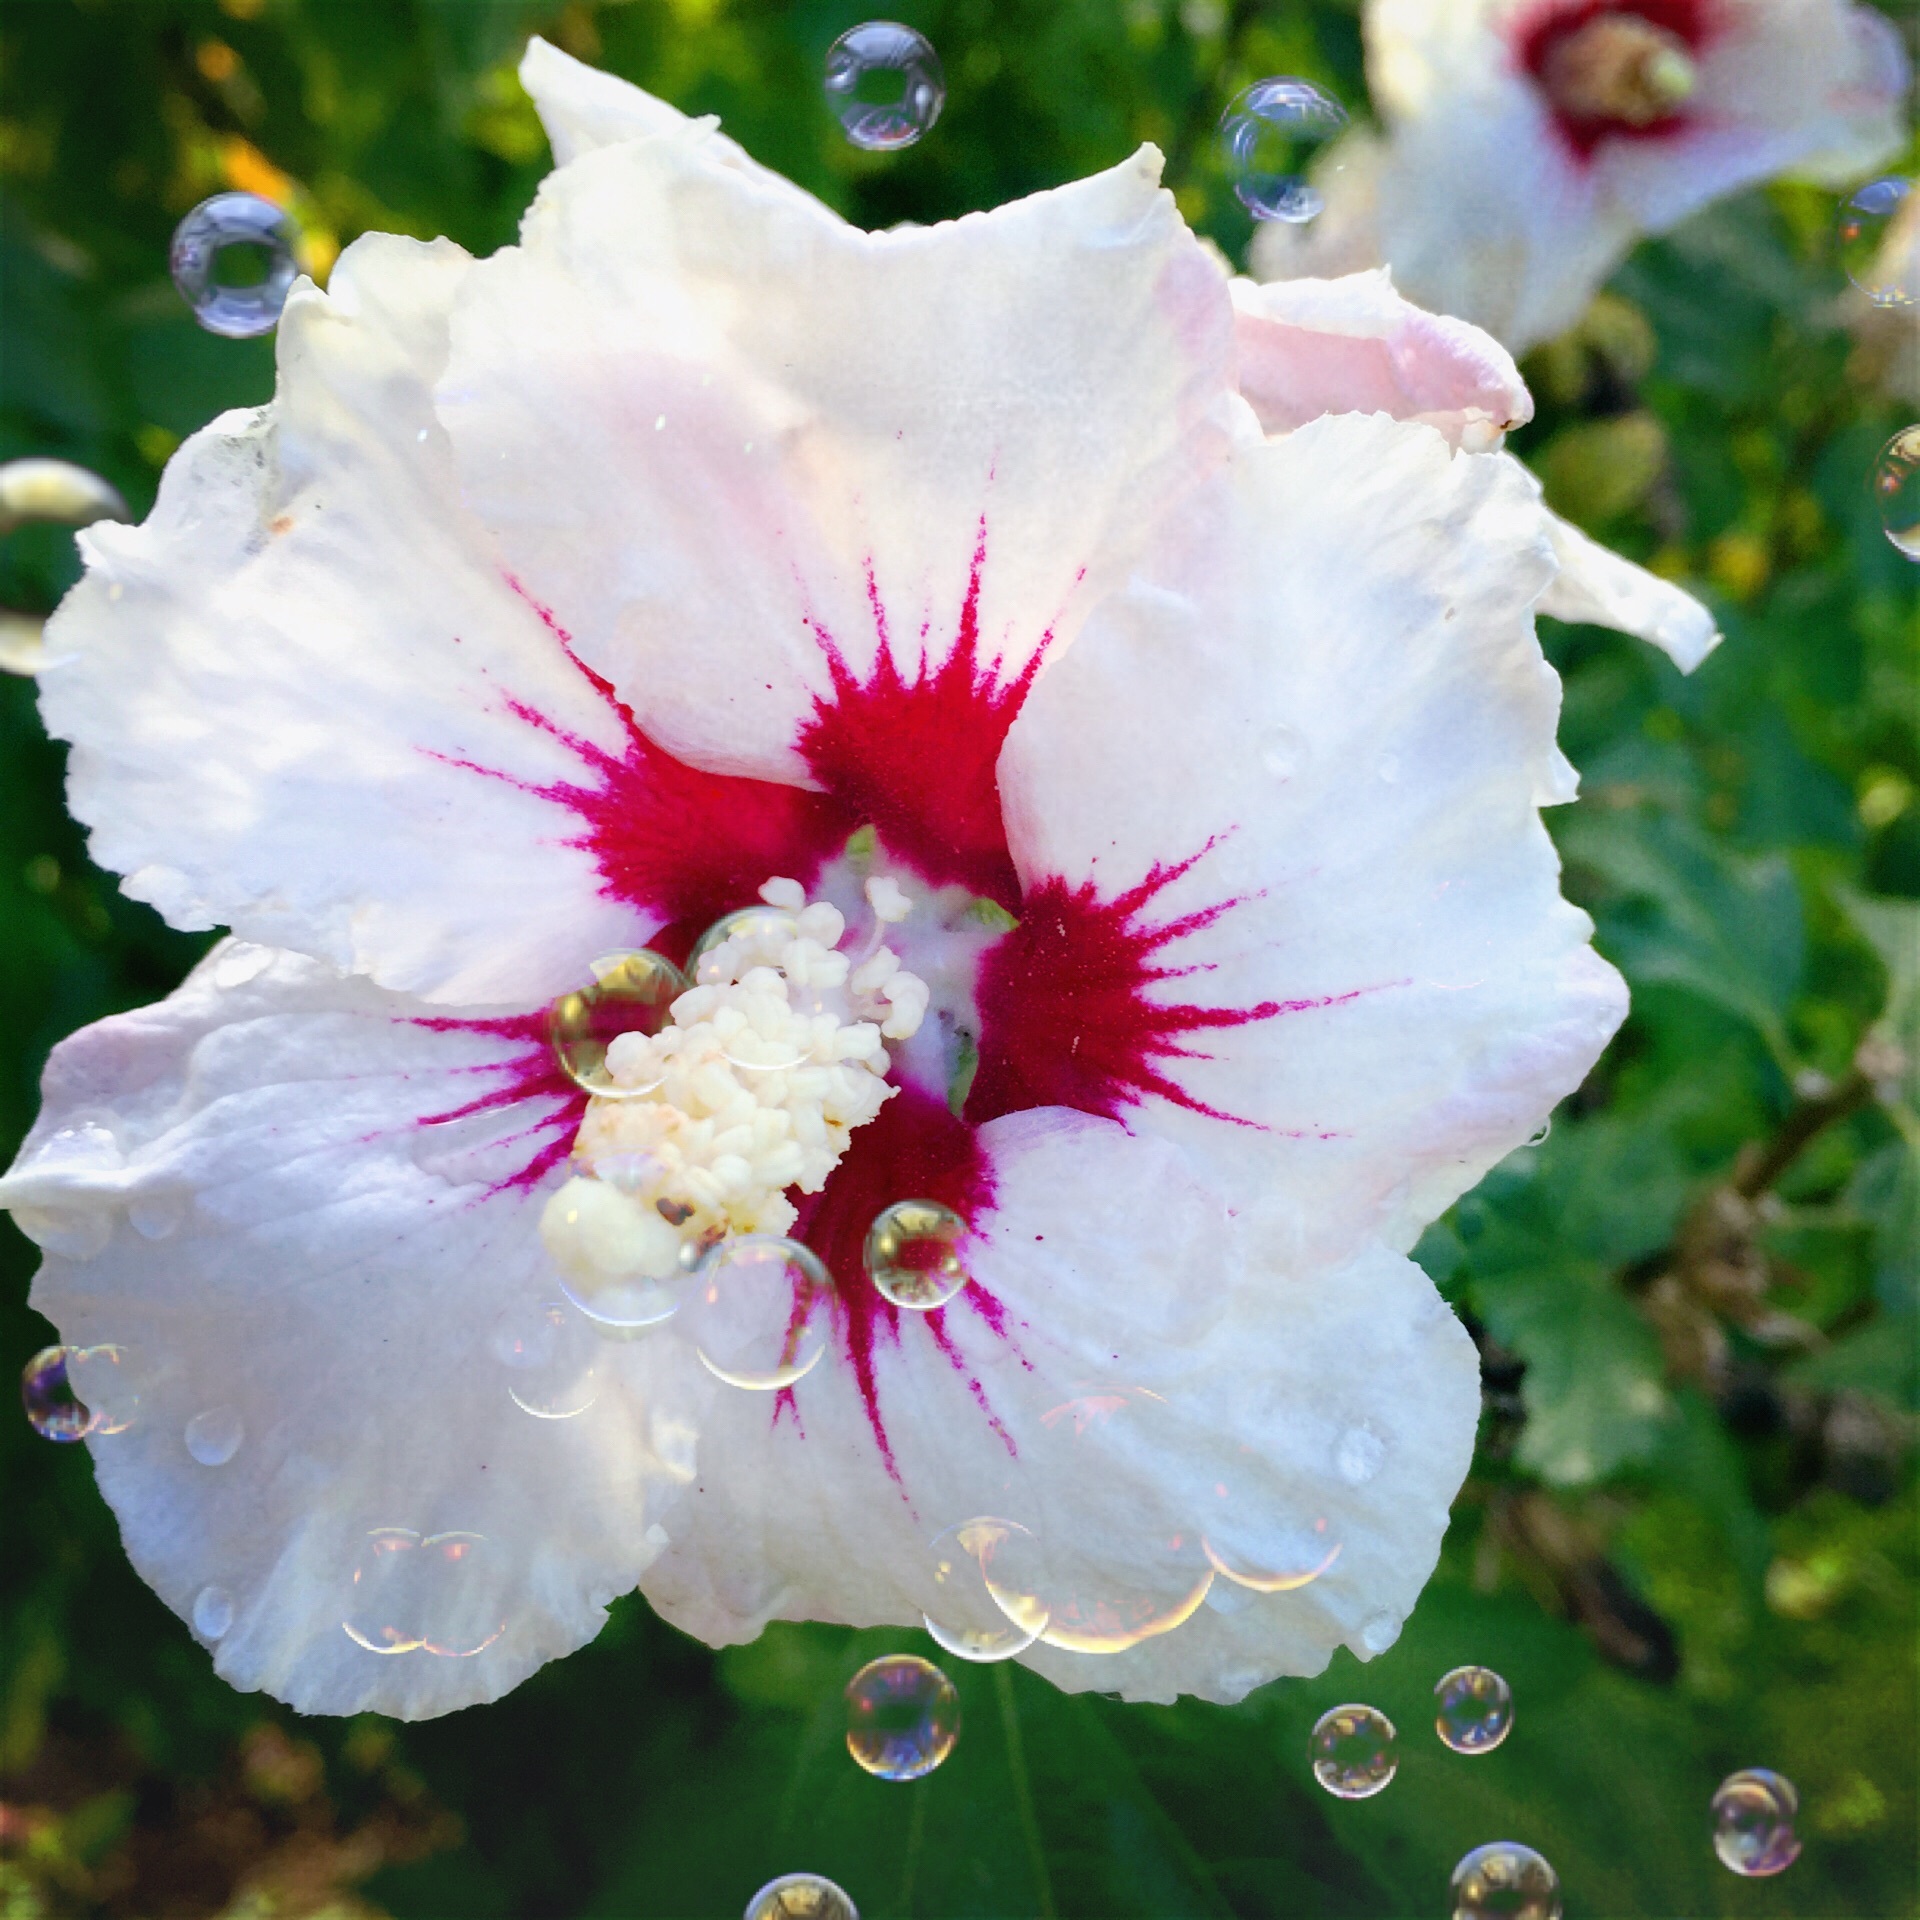
blossom, plant, white, flower, petal, bloom, botany, pink, close, flora, shrub, hibiscus, macro photography, flowering plant, land plant